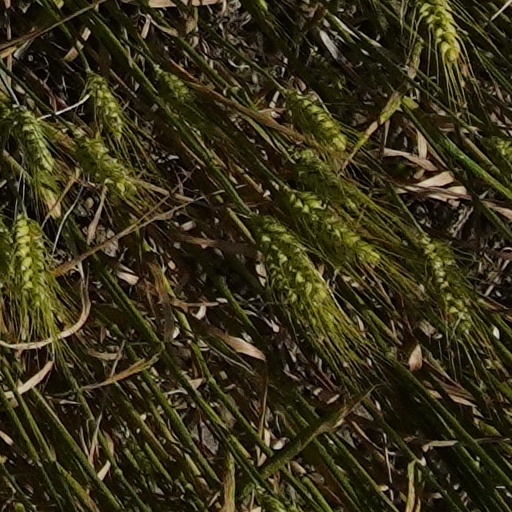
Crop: wheat